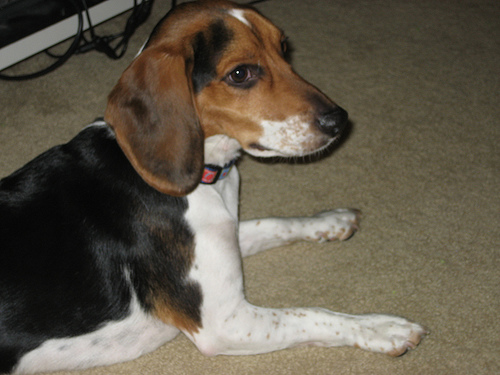
Animal: dog
Breed: beagle